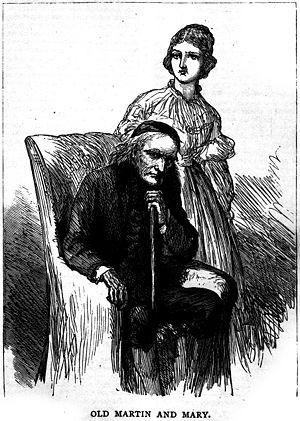
Martin Chuzzlewit ou Vie et aventures de Martin Chuzzlewit est un roman de Charles Dickens, le dernier de sa série dite « picaresque », paru en 1844.